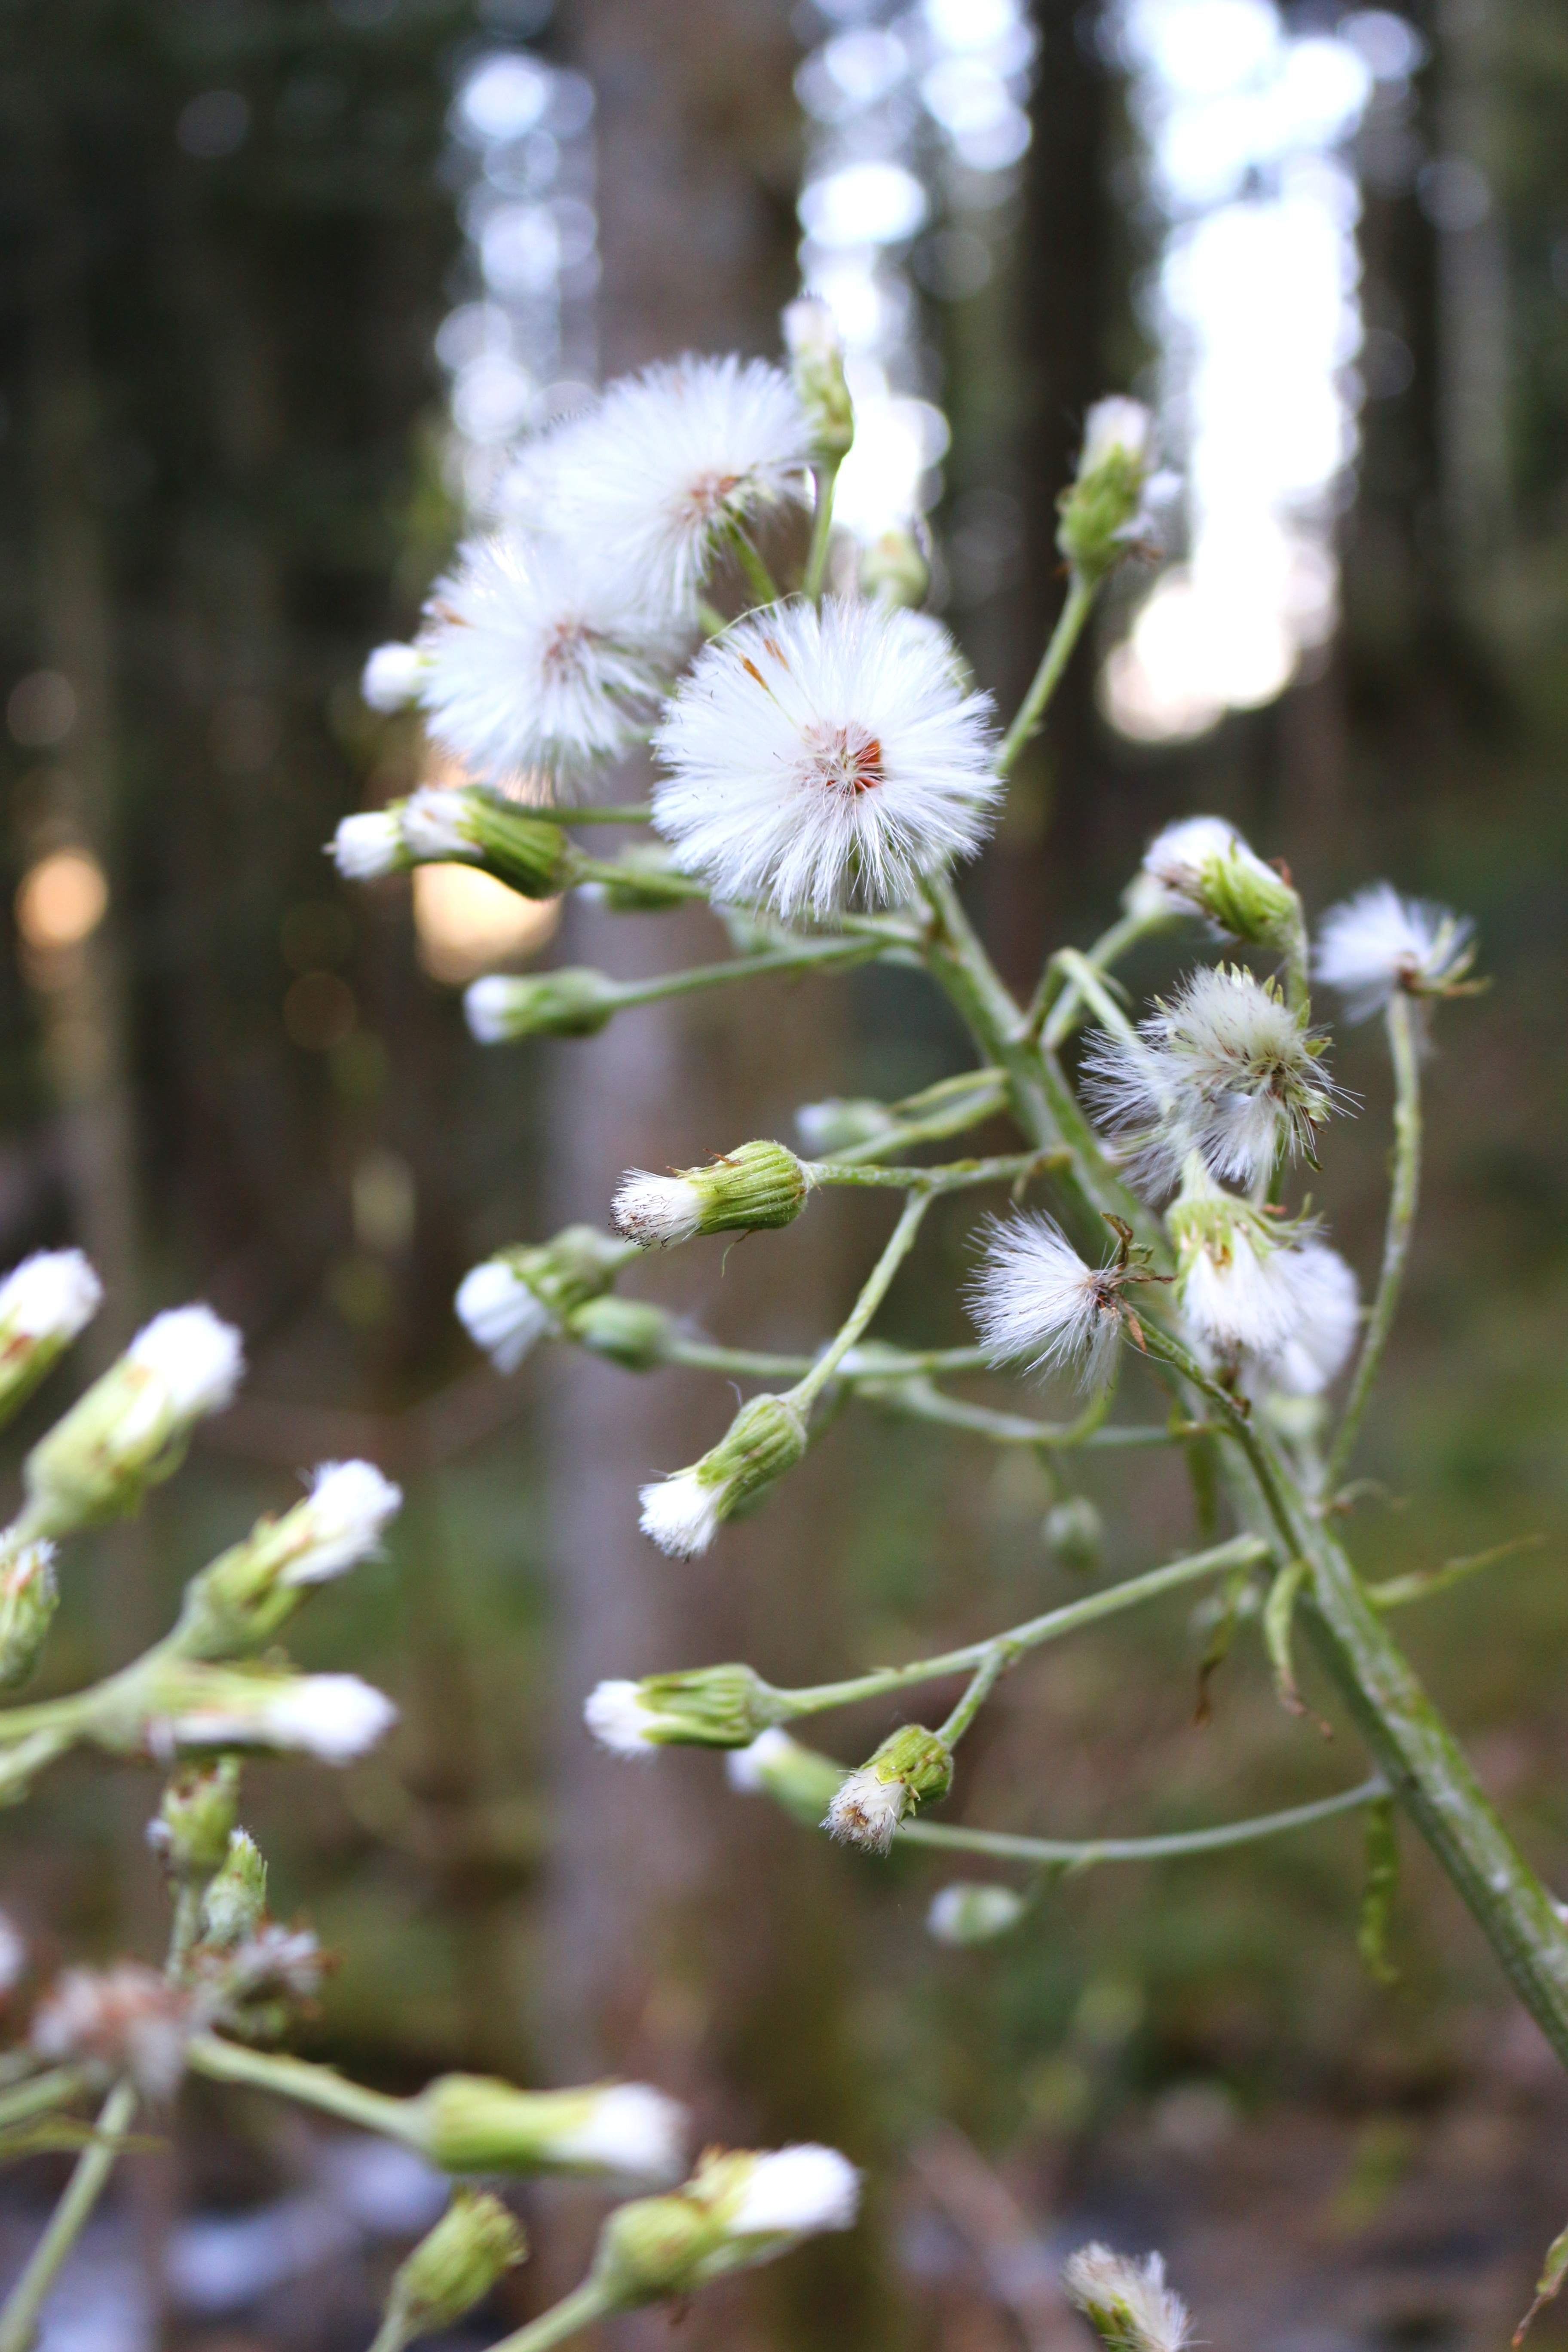
nature, branch, blossom, plant, leaf, flower, spring, green, produce, botany, garden, flora, wildflower, shrub, macro photography, flowering plant, land plant